Asuna (Sword Art Online)

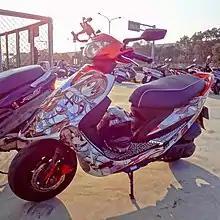
An Asuna itasha in Taichung, Taiwan

The character has received positive critical reception, and her popularity has led to her being featured in several promotional efforts or merchandise of the series. This includes two swimsuit figures of Asuna and Leafa, another character from "Sword Art Online". There is also a "cooking version" figurine of Asuna, which released in May 2016. She also features in promotional advertisements for a series of Umaibo puffed corn snacks by Namco. An interactive digital assistant app titled "Wake Me Up Asuna", in which Asuna provides the user with information such as wake-up calls, current weather, fortune, and appointments, was released in June 2015 in Japan, followed by an international release in English. In the app, Asuna herself appears in multiple costumes, including her Knights of the Blood uniform and a yellow sweater. The app itself is free though users have to pay for English voice recognition and subtitles.